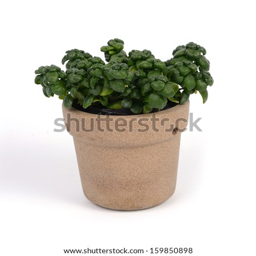
small plant for any decoration on white background .